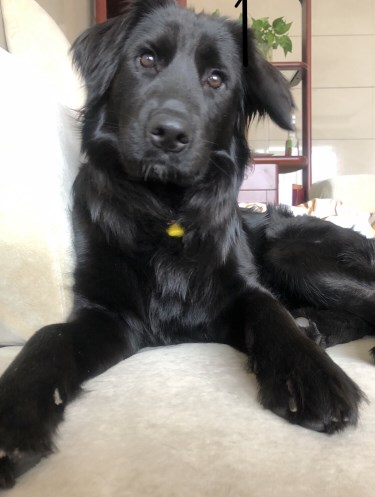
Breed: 3580-n000122-Labrador_retriever